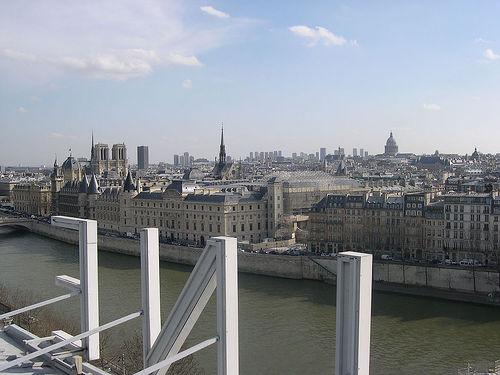
Weather: sun or clear